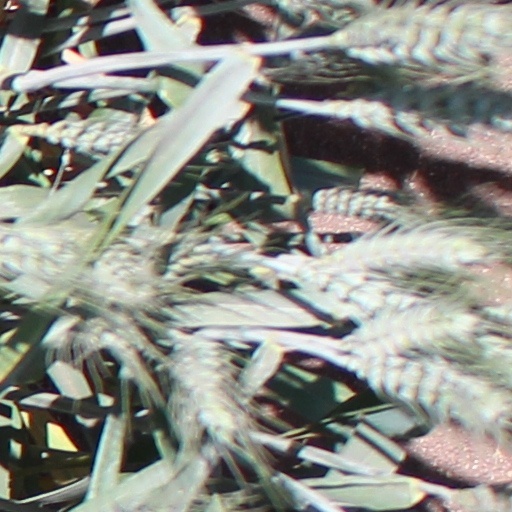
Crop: wheat